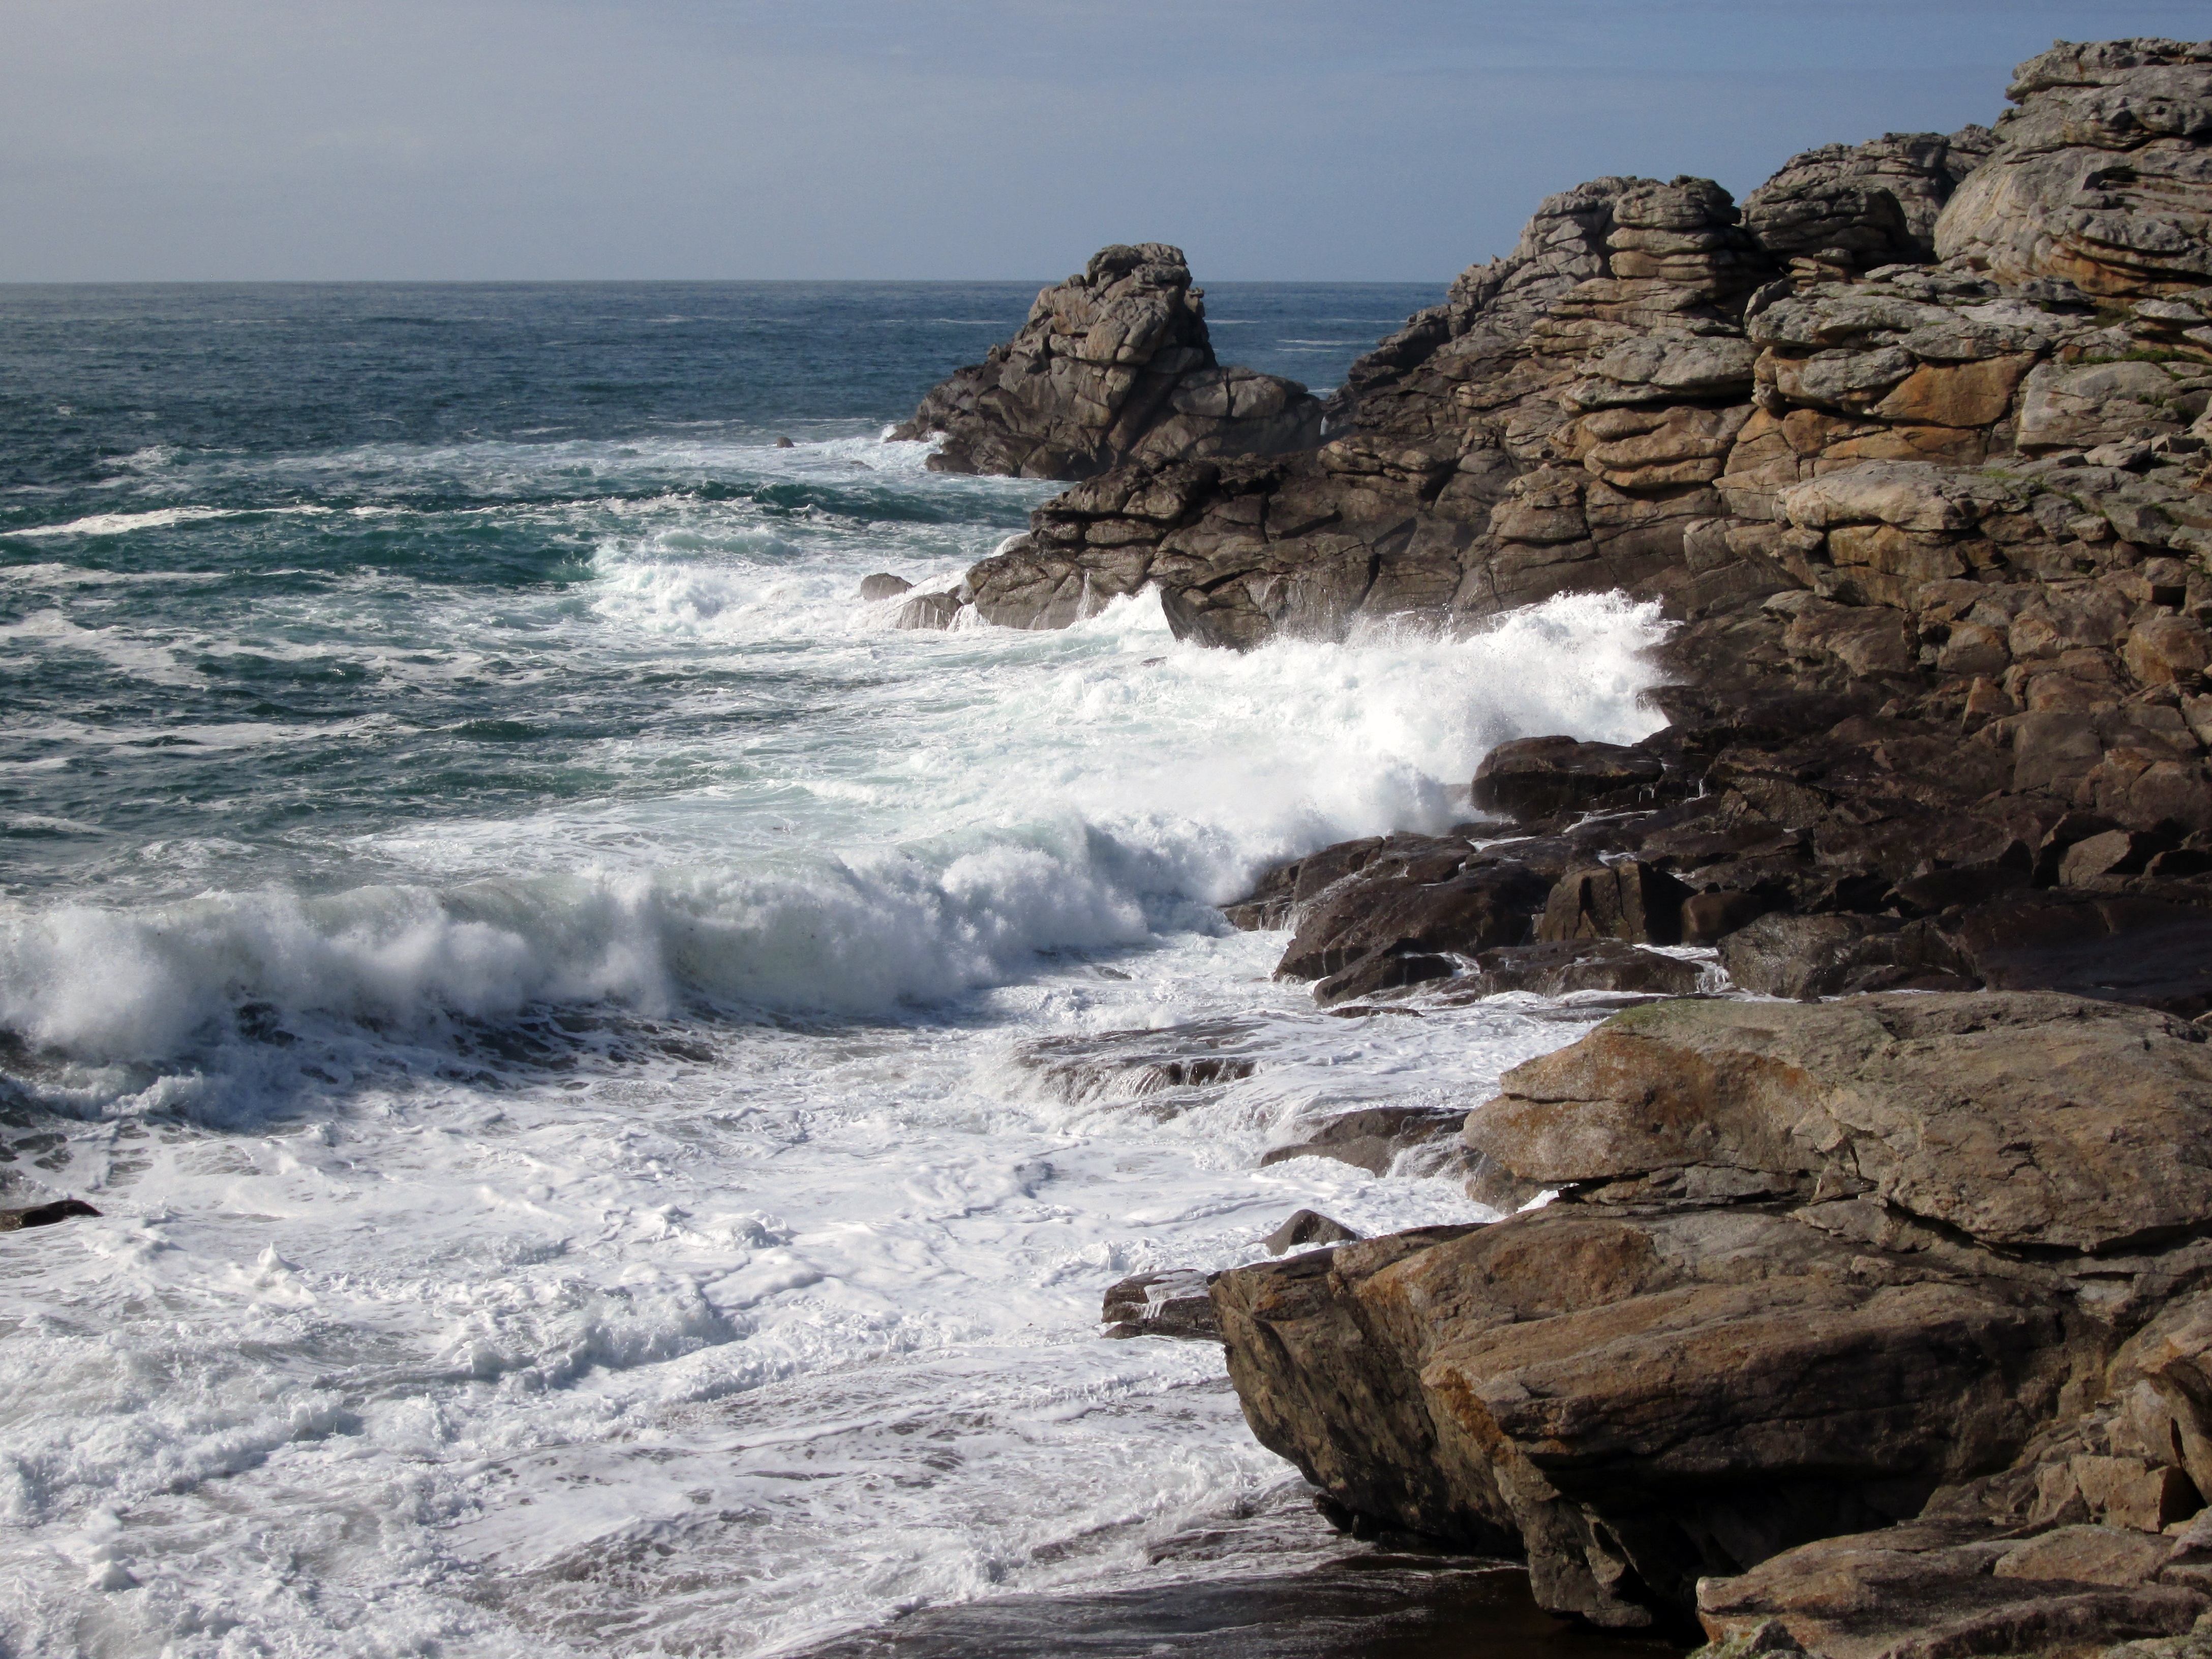
beach, landscape, sea, coast, water, nature, rock, ocean, shore, wave, cliff, seaside, wild, cove, seascape, bay, terrain, material, body of water, rocks, waves, geology, atlantic, side, cape, scum, swell, brittany, atlantic coast, wild coast, maritime landscape, wind wave